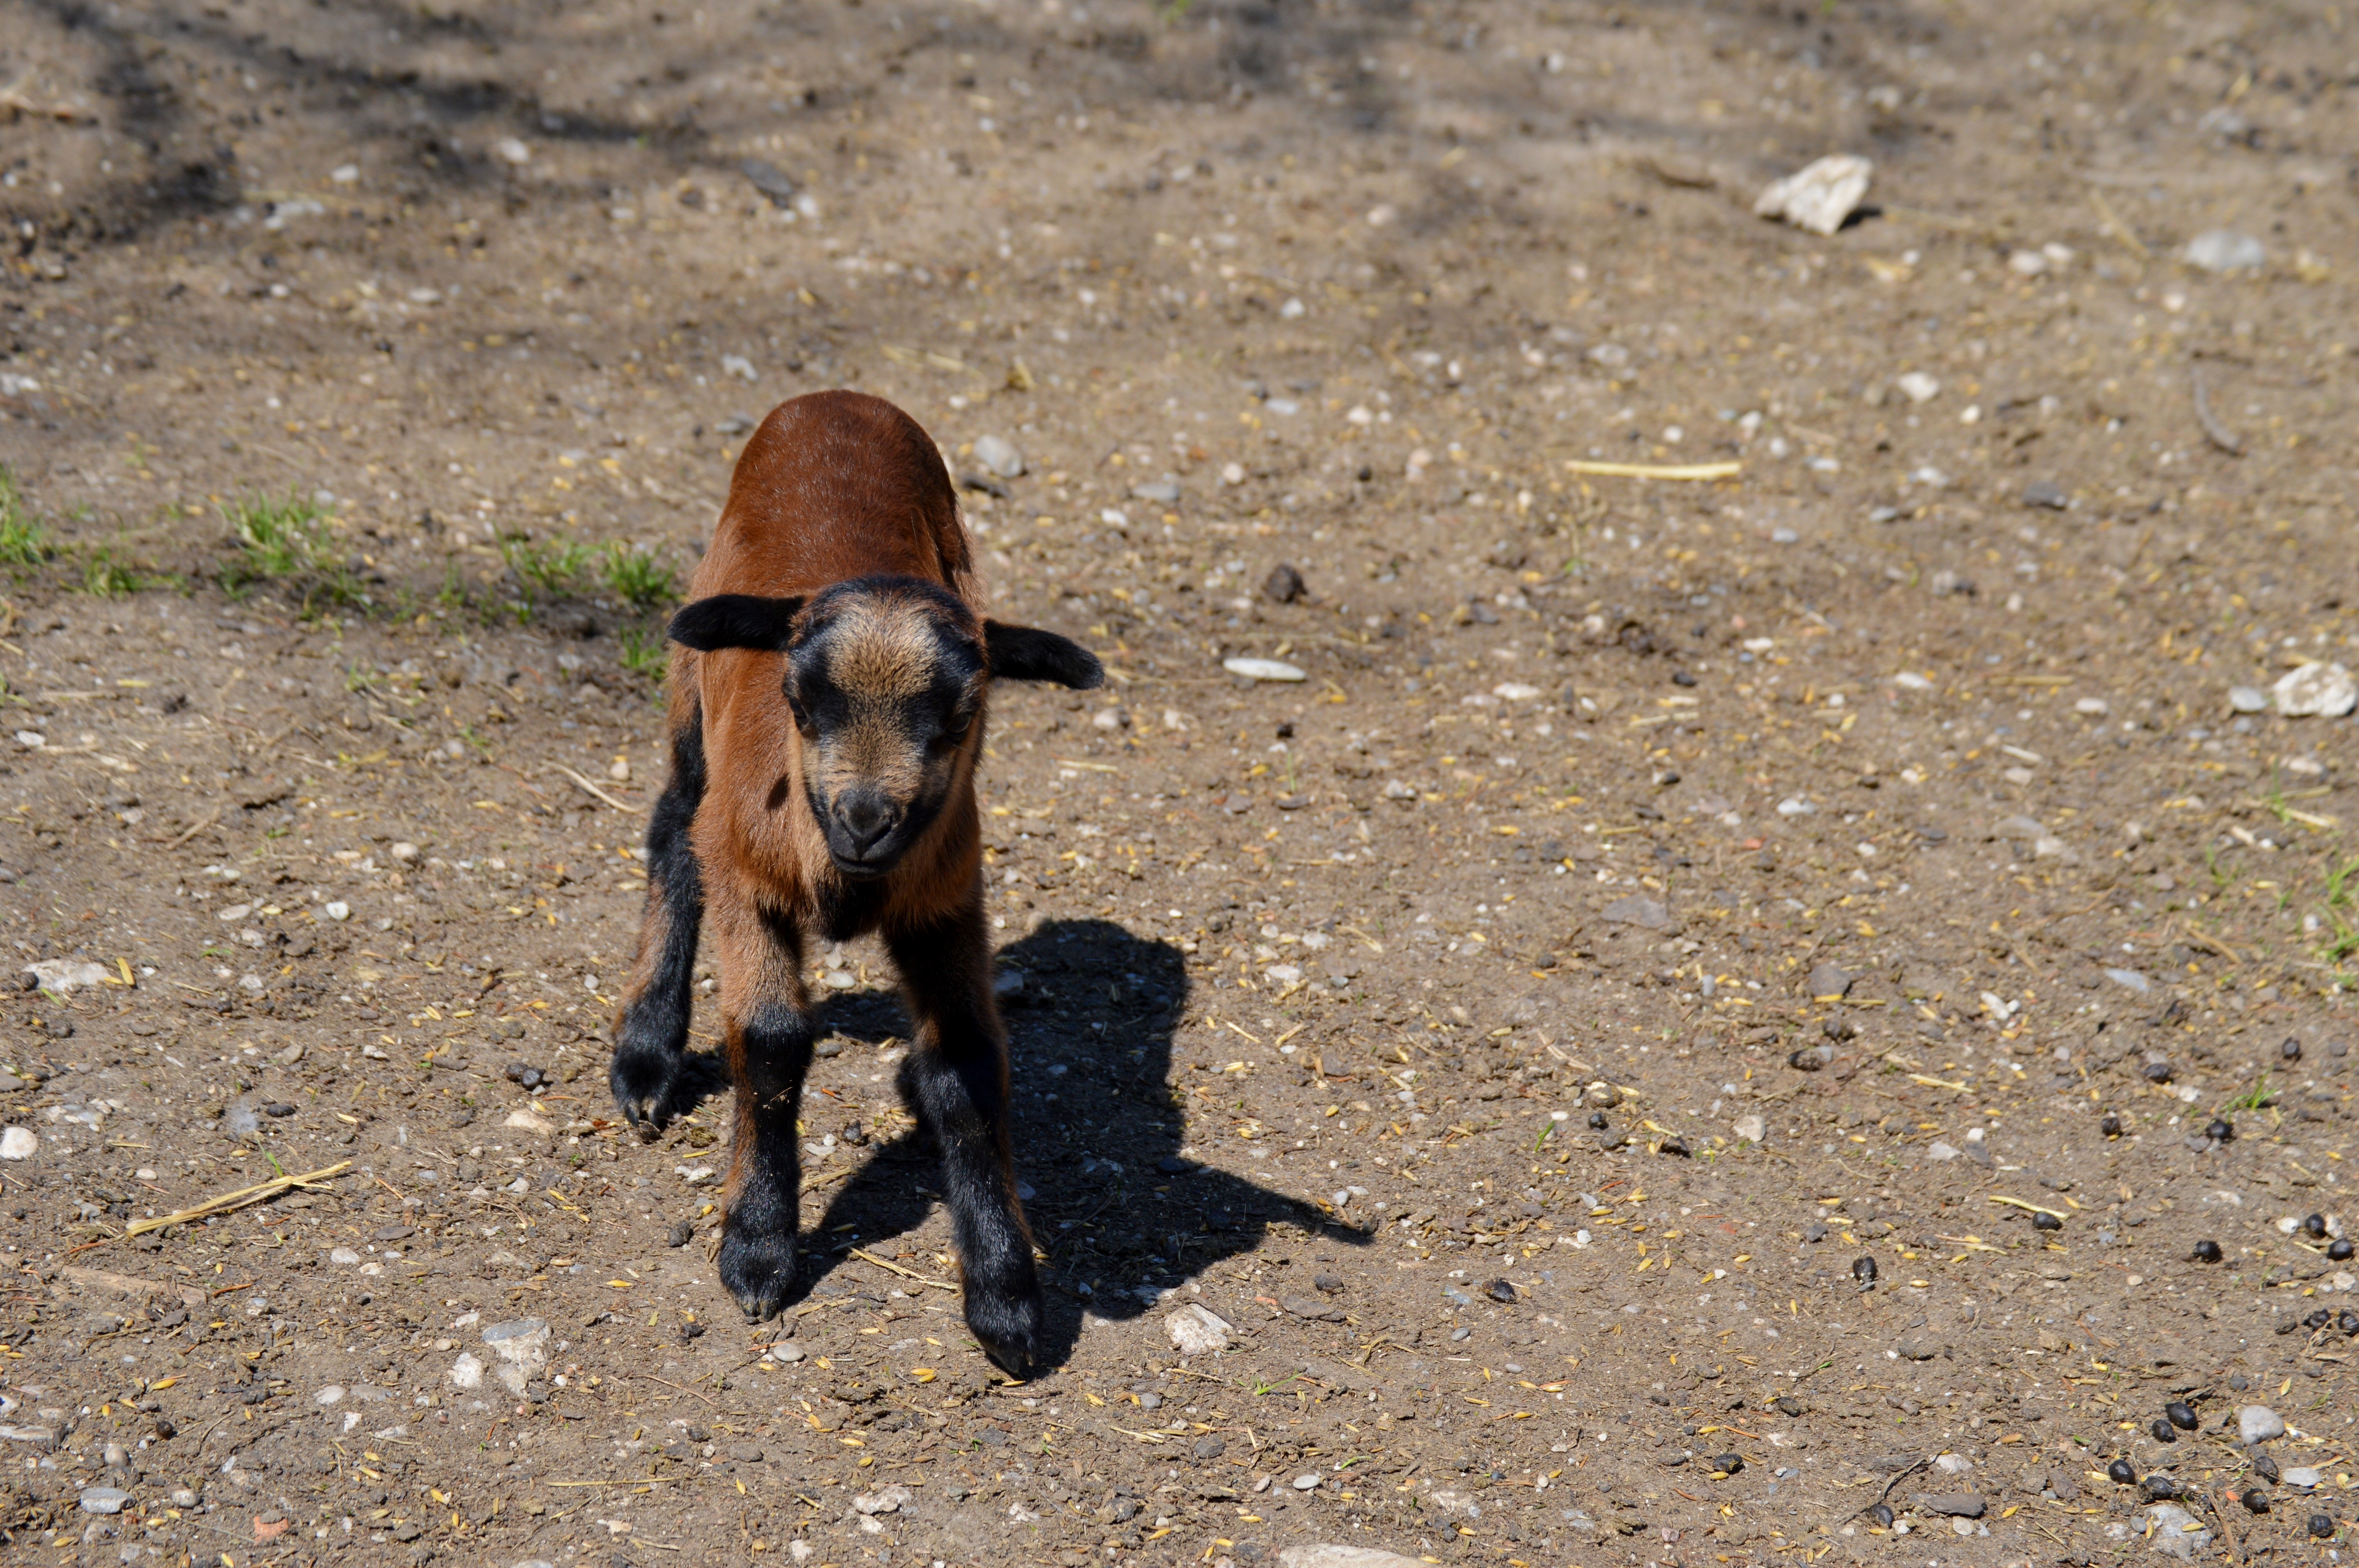
nature, dog, animal, cute, wildlife, goat, mammal, fauna, vertebrate, animal world, wildlife photography, young animal, dog like mammal